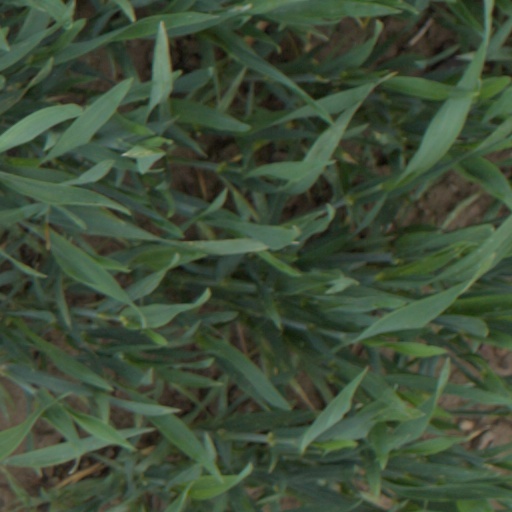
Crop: wheat